Népszínház Street 37

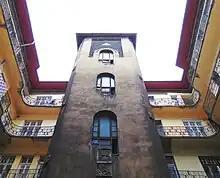
37 Népszínház street, court in 2017

The building was built between 1909 and 1911, with signs of Art Nouveau and Art Deco, on the behalf of Ármin Goldberger and his wife based on the plans of Béla Löffler and Sándor Löffler. The Löffler brothers, Sándor "Samu" Löffler (1877, Budapest – 1962, Melbourne) and Béla Löffler (1880, Budapest – the end of the 1930s, probably Jerusalem), were architects in the turn of the century, in the early modernist era.